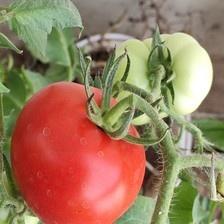
Label: tomato